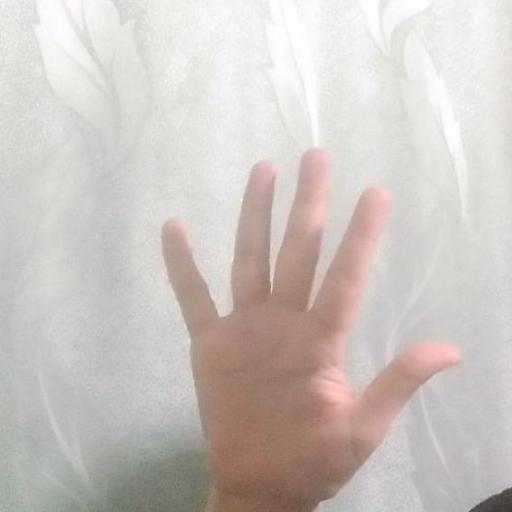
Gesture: palm